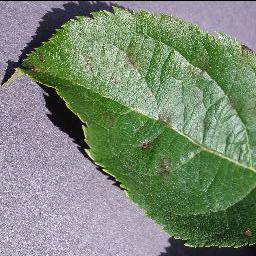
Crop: apple
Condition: scab